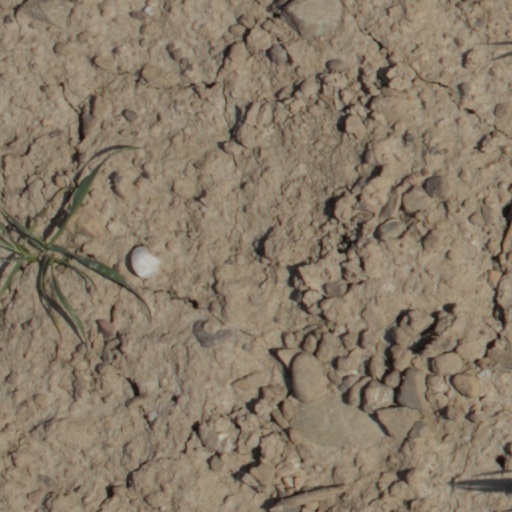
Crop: wheat